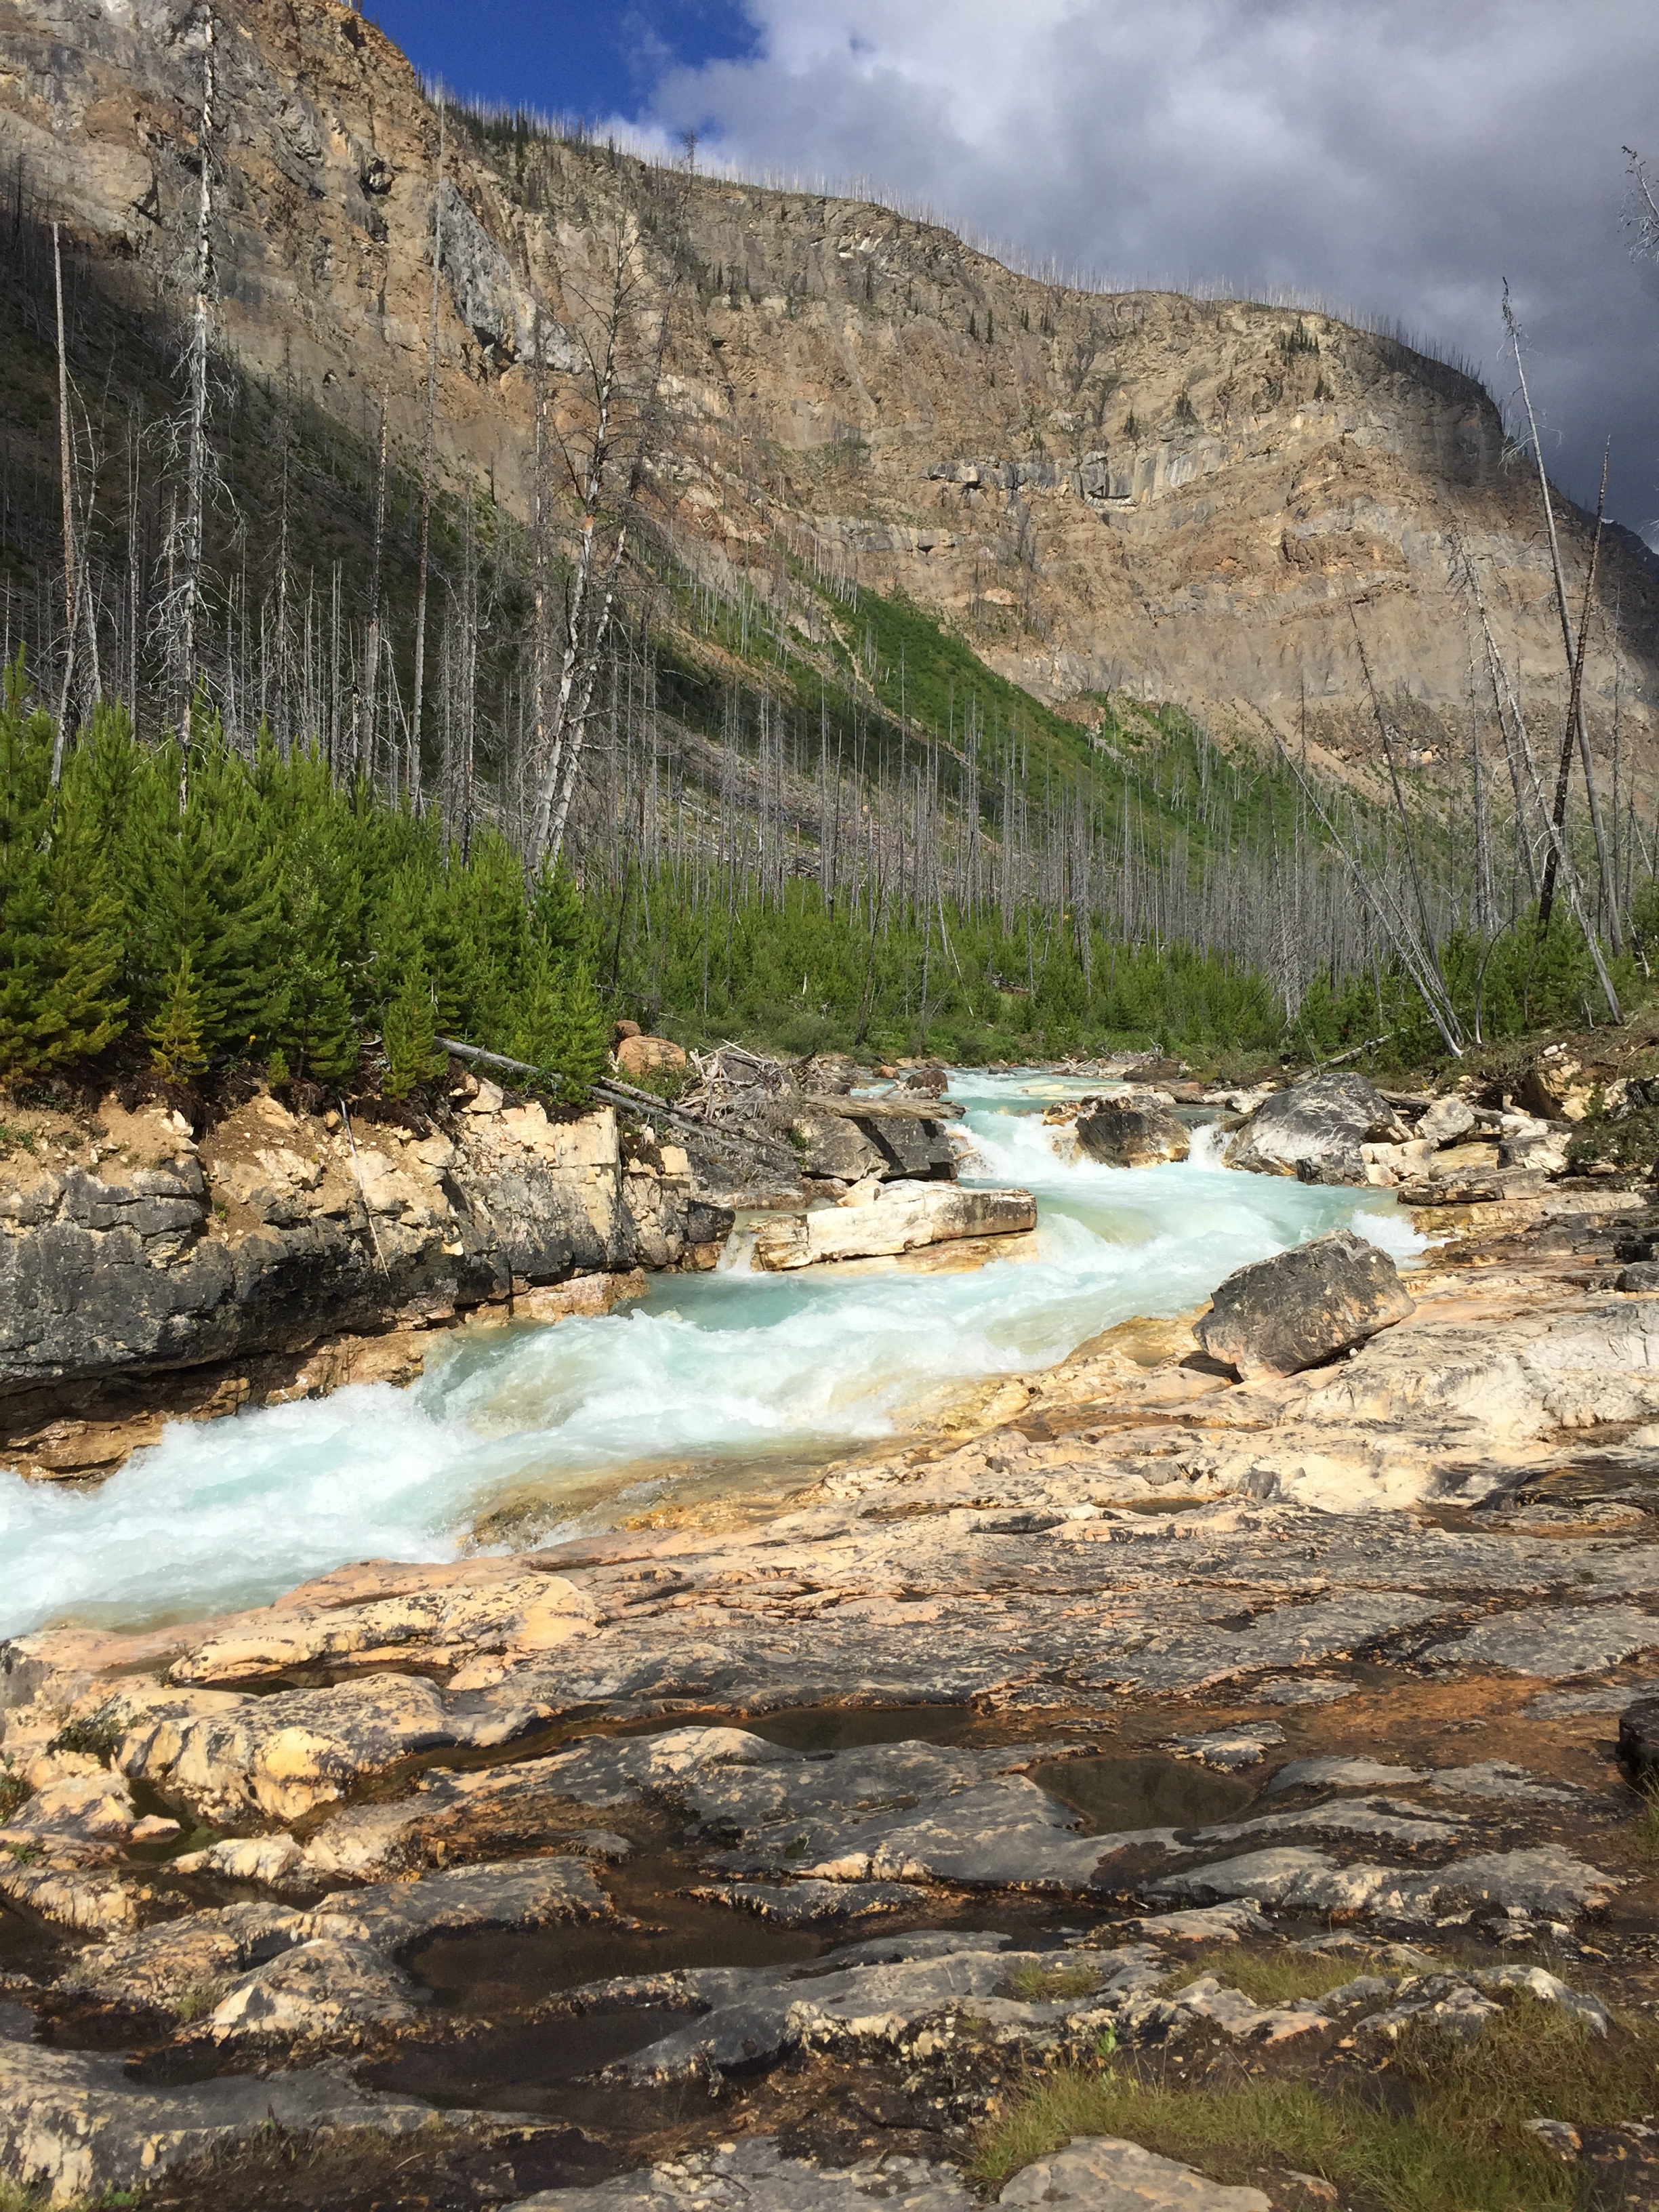
landscape, sea, coast, water, nature, rock, wilderness, walking, mountain, trail, lake, river, valley, mountain range, cliff, stream, park, rapid, terrain, national park, body of water, outdoors, geology, canada, water feature, wadi, landform, geographical feature, mountainous landforms